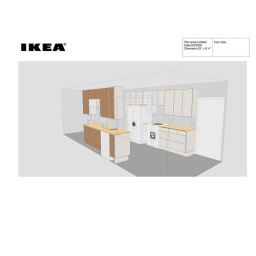
After 3 visits, the boxes are all in my tiny little car